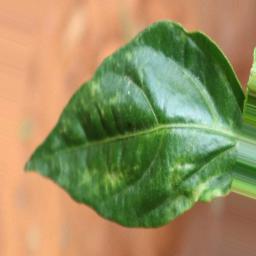
Label: mites_and_trips